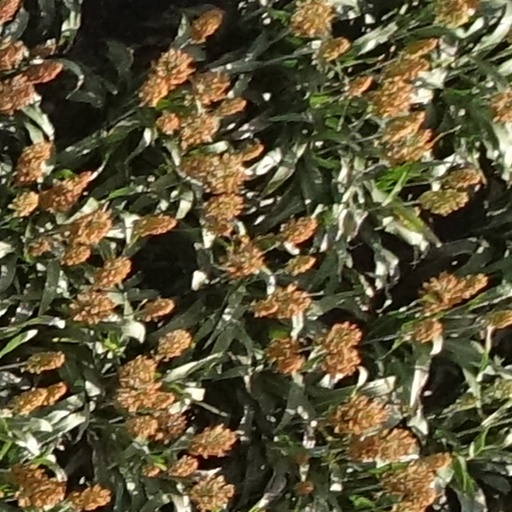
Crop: sorghum